Spire Motorsports

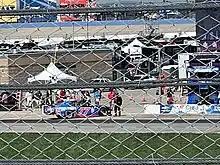
Hocevar's damaged car at Nashville in 2023.

In 2022, Landon Cassill drove the No. 77 for the majority of the year, while Josh Bilicki drove in the races Cassill was not entered in. Justin Allgaier was announced as the entry for the Bristol dirt race.